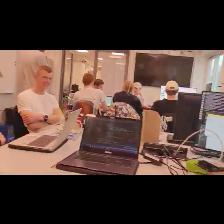
Label: Human